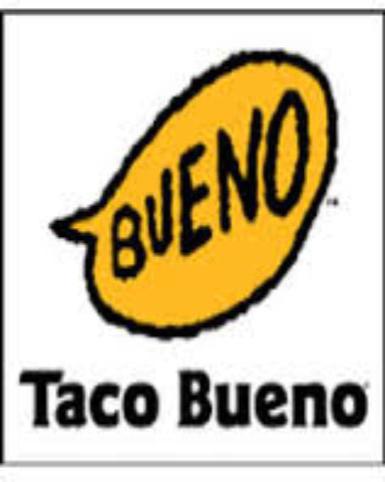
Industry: Food